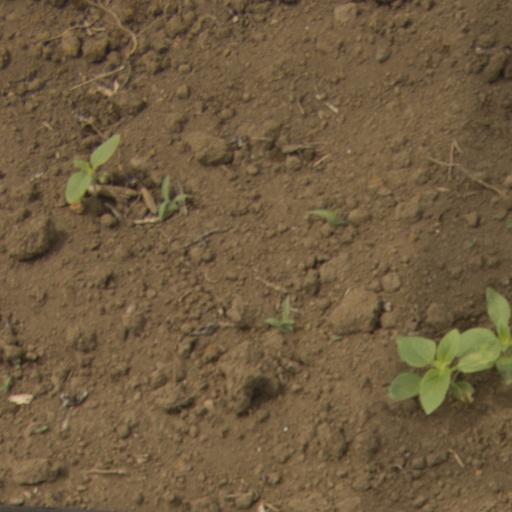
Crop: Jerusalem artichoke